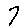
Label: 7